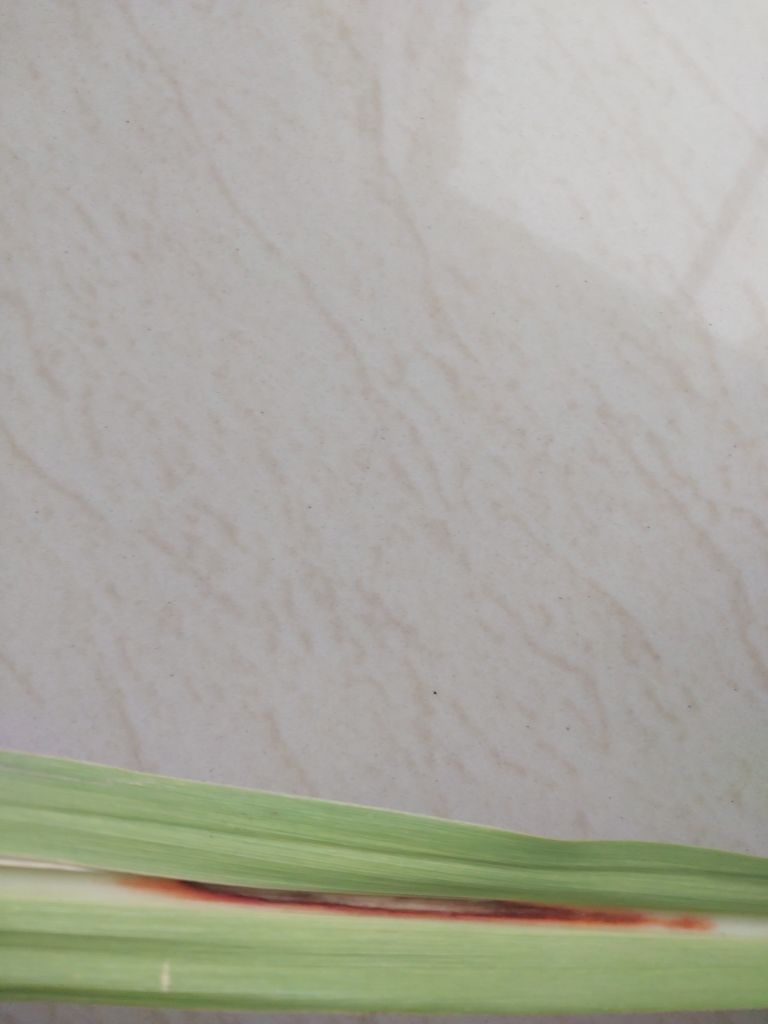
Label: Brown Spot